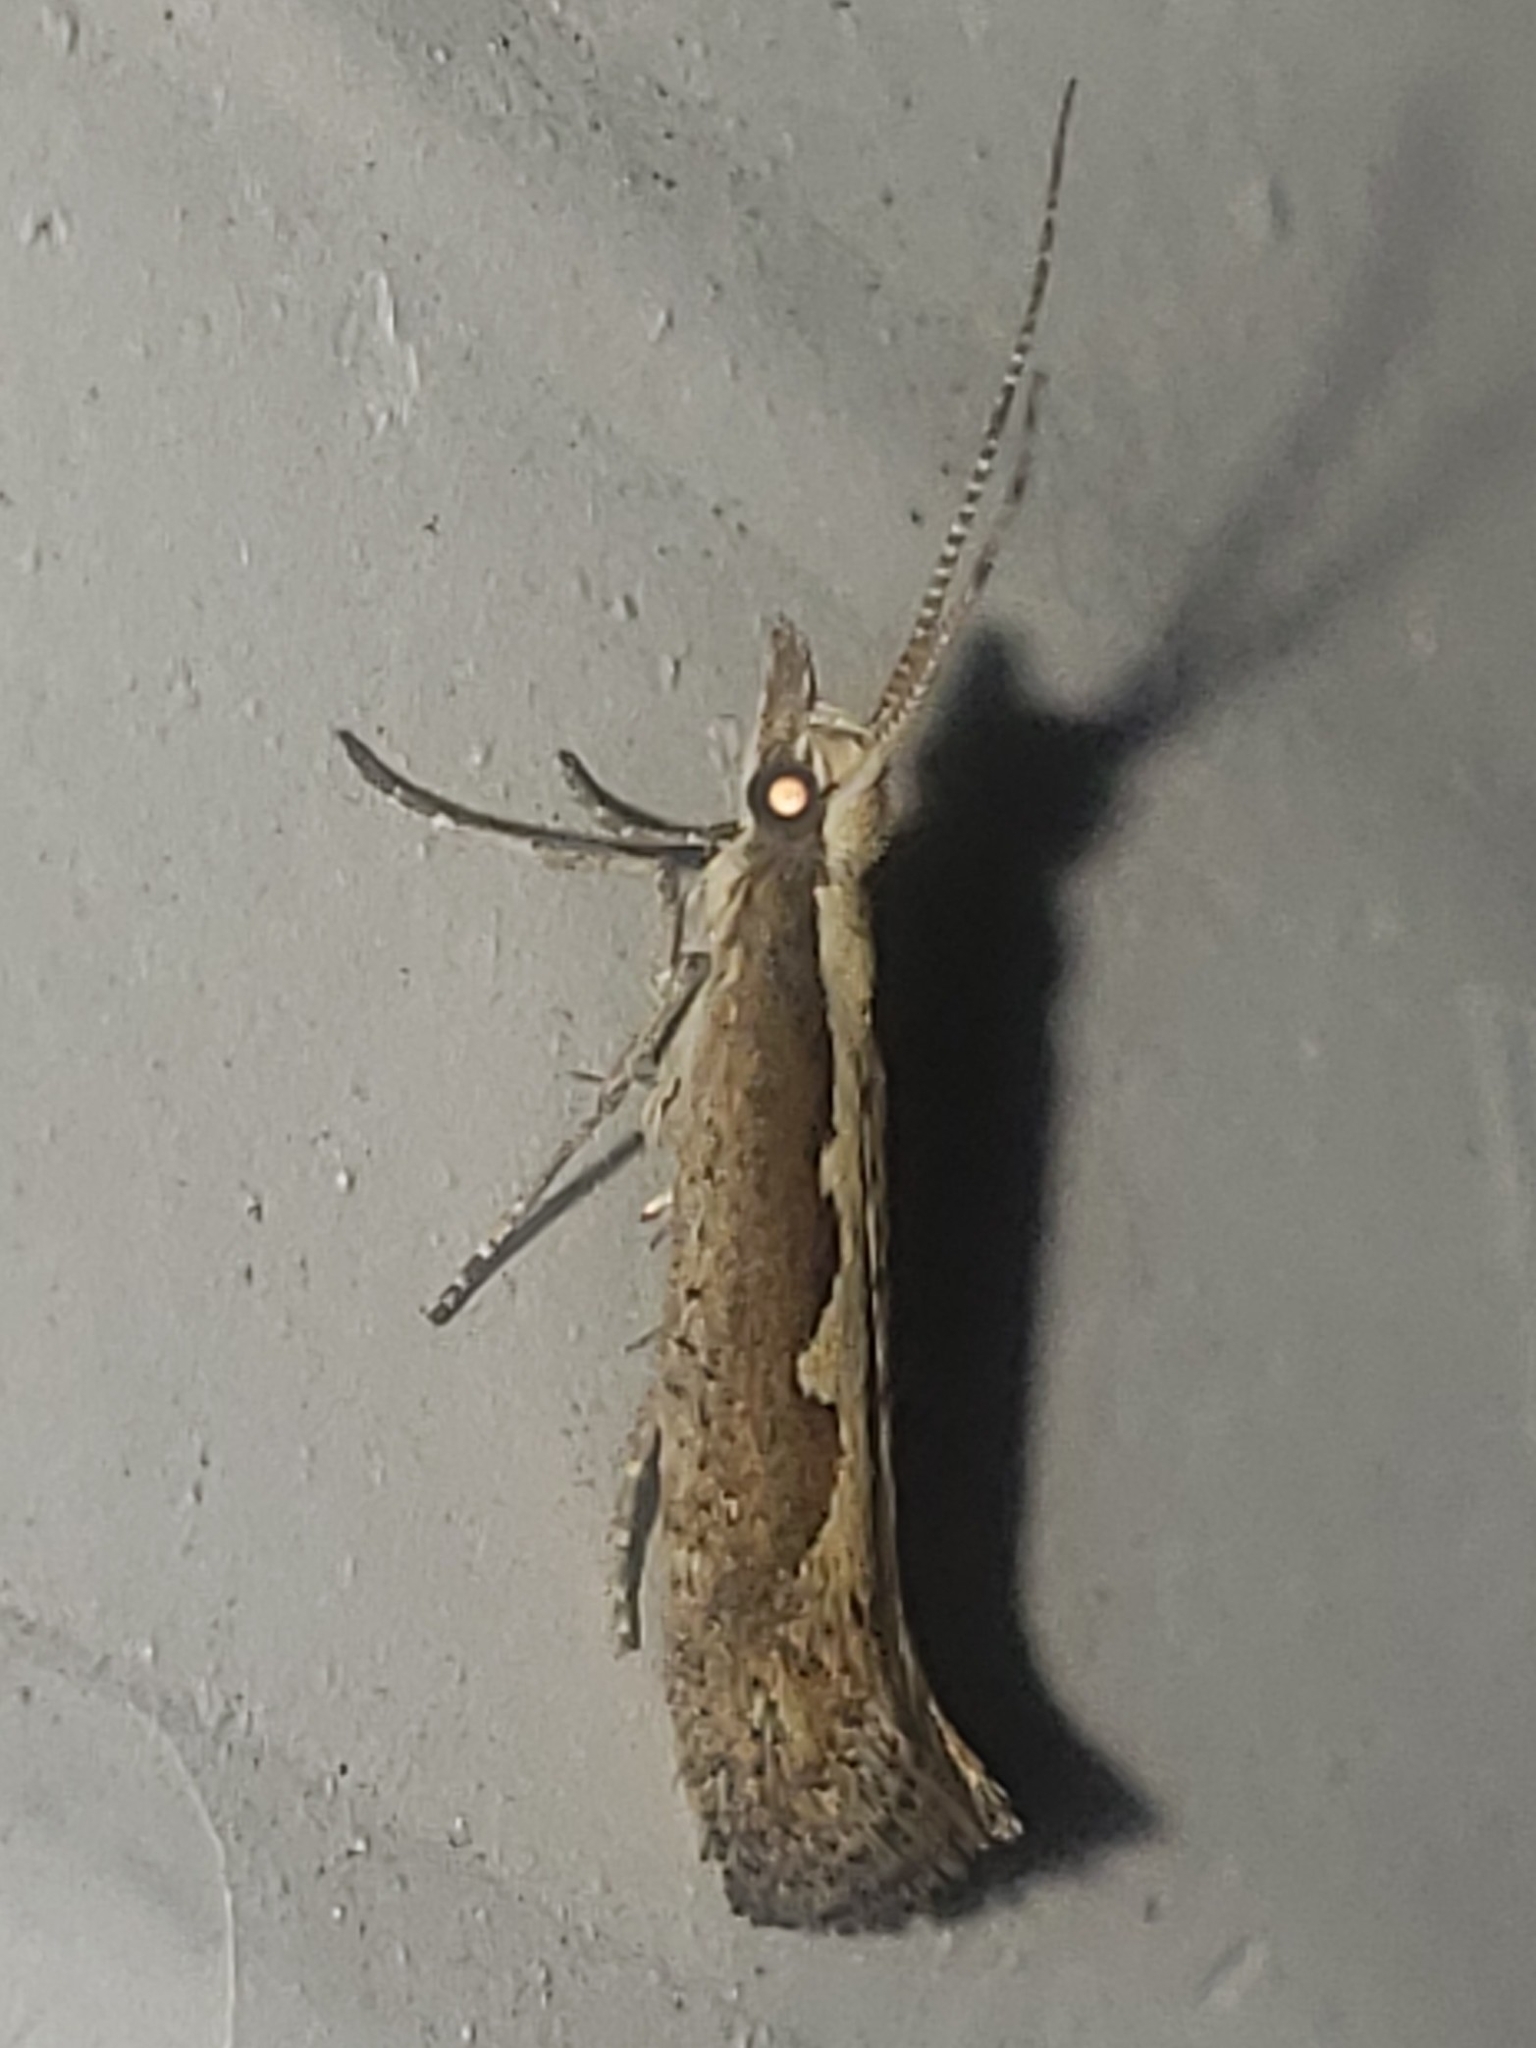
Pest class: diamondback_moth